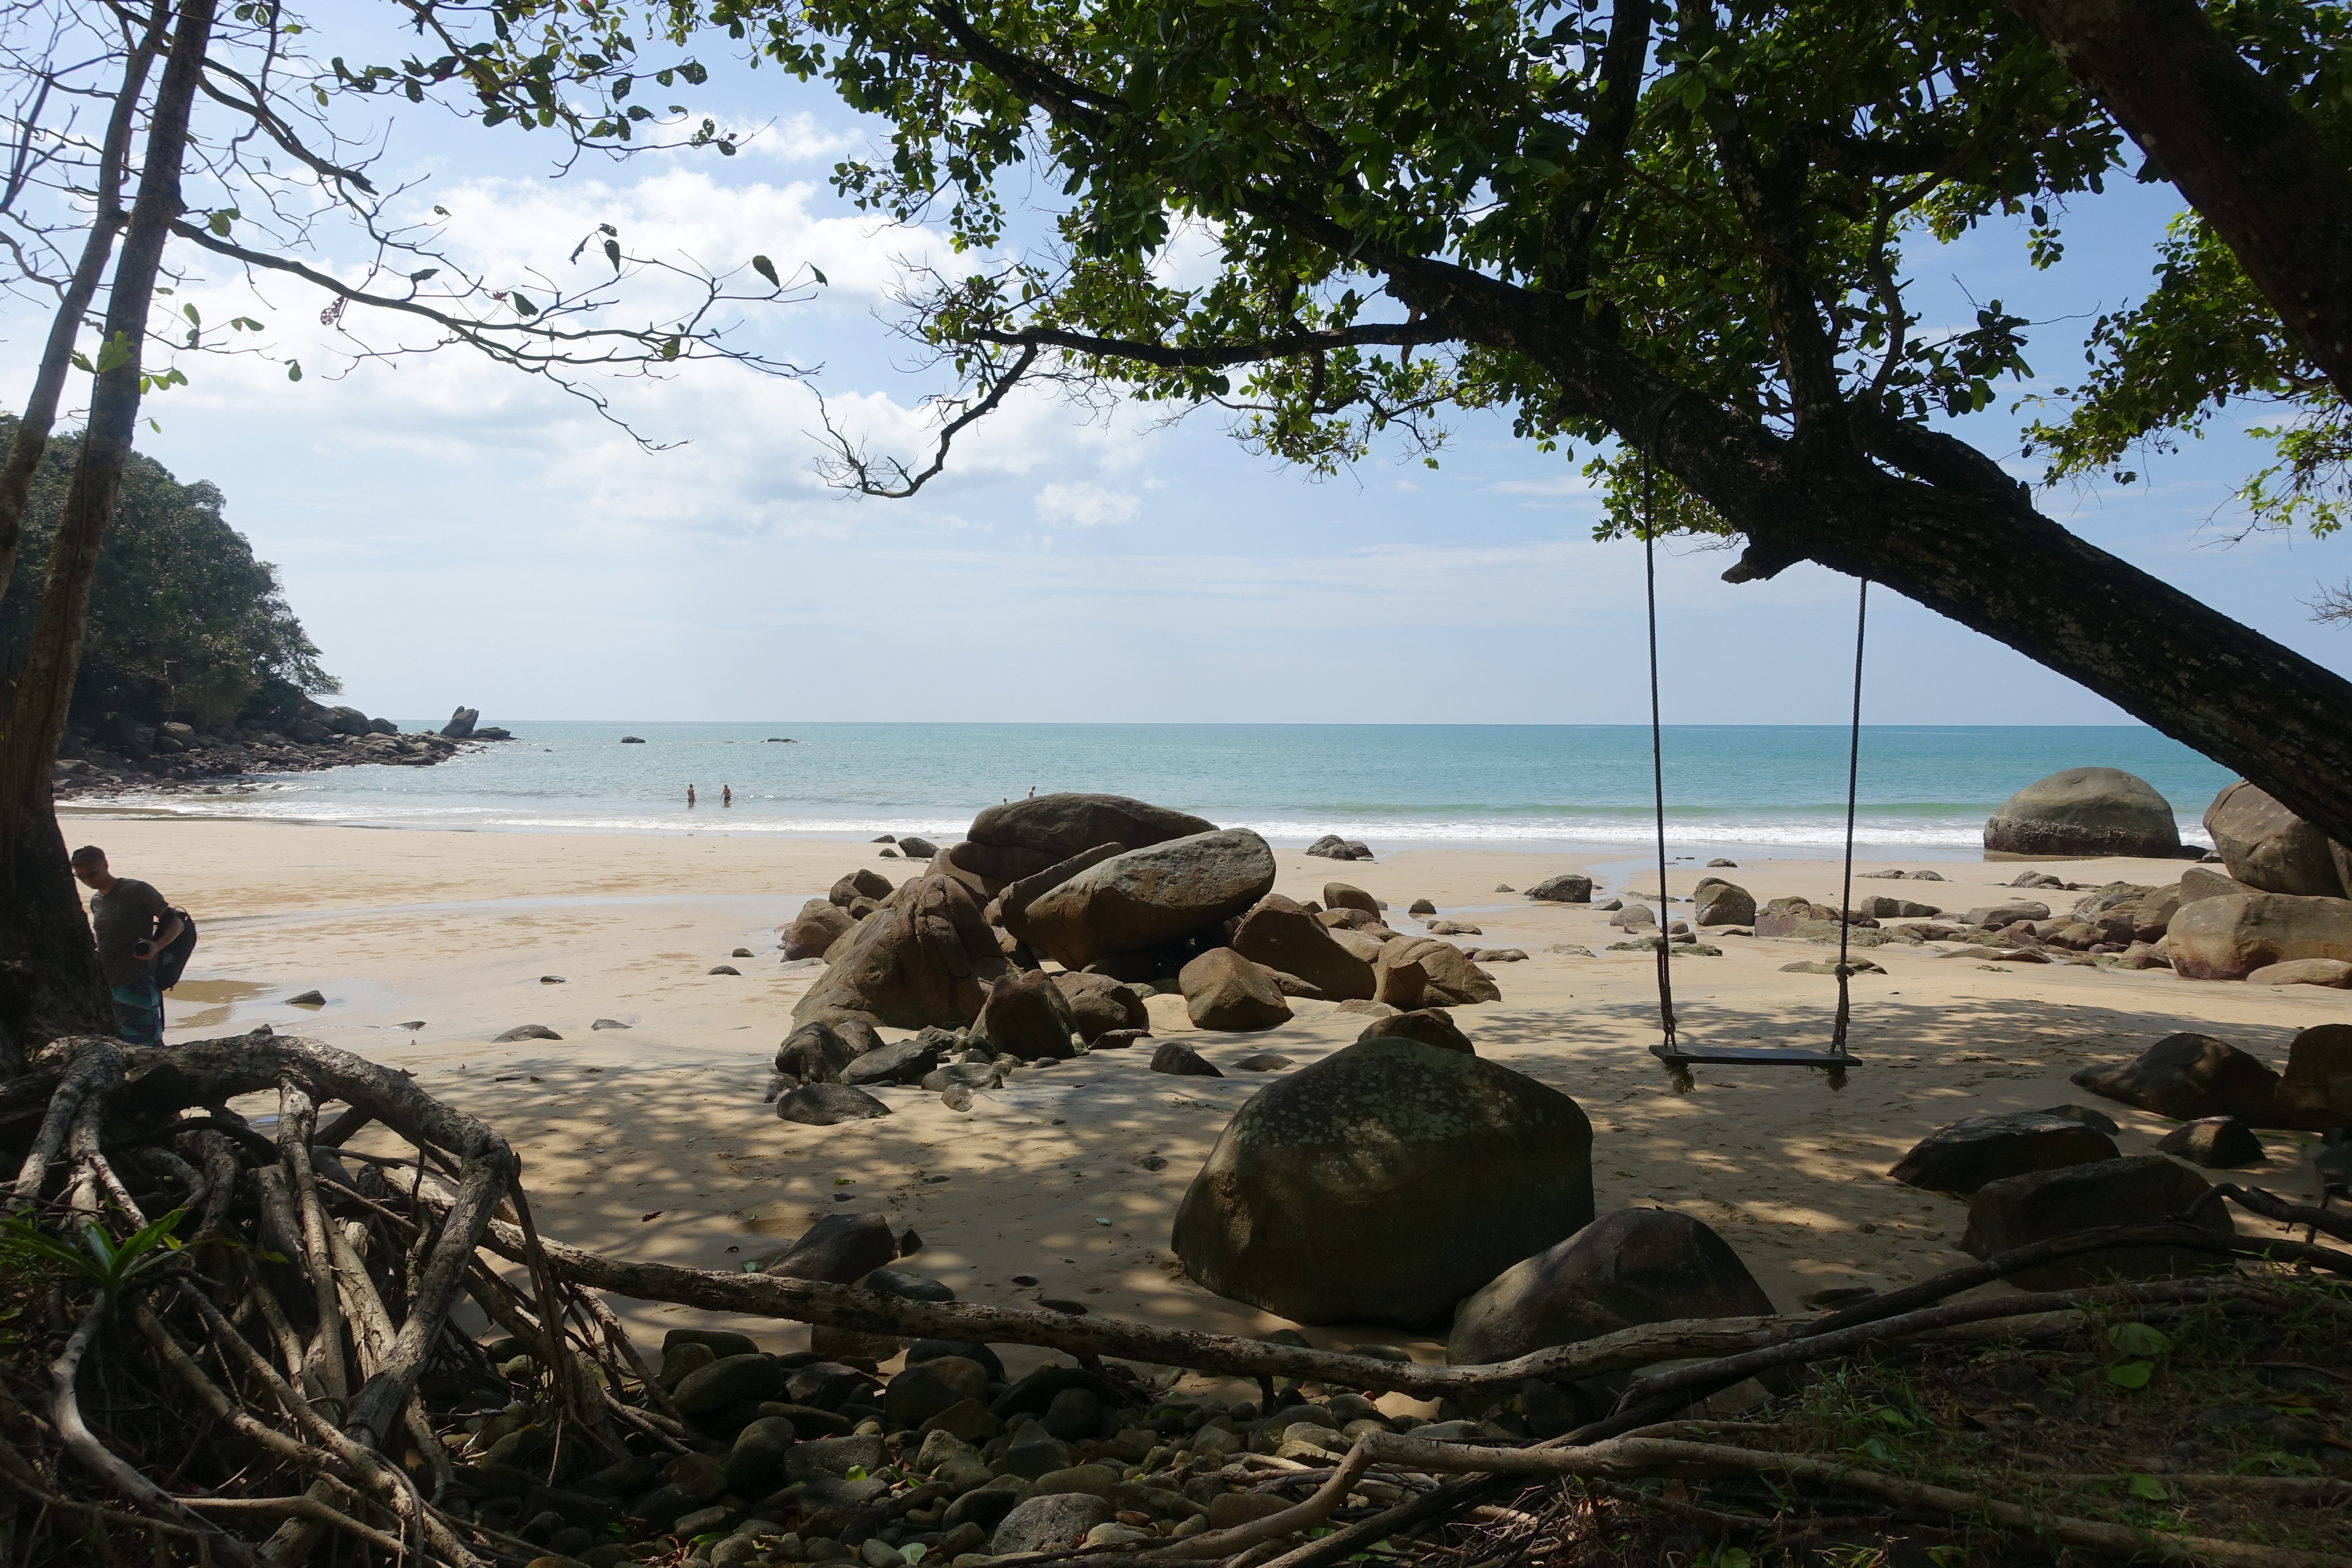
beach, sea, coast, tree, rock, ocean, shore, cove, bay, body of water, habitat